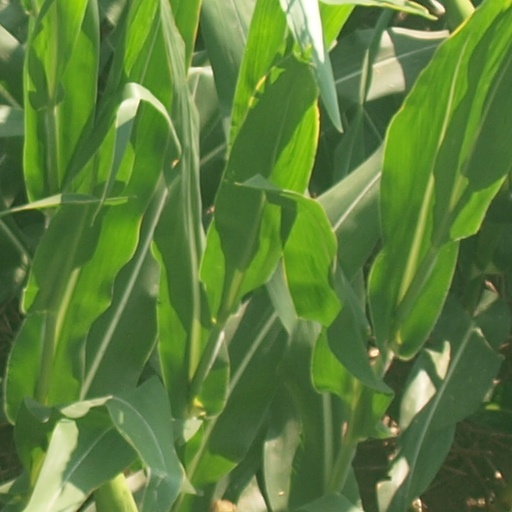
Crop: maize; corn